Satyr

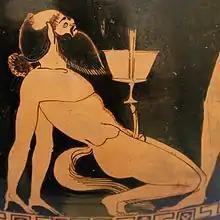
A bald, bearded, horse-tailed satyr balances a winecup on his penis, on an Attic red-figure "psykter" ( 500–490 BC)

The only complete extant satyr play is Euripides's "Cyclops", which is a burlesque of a scene from the eighth-century BC epic poem, the "Odyssey", in which Odysseus is captured by the Cyclops Polyphemus in a cave. In the play, Polyphemus has captured a tribe of satyrs led by Silenus, who is described as their "Father", and forced them to work for him as his slaves. After Polyphemus captures Odysseus, Silenus attempts to play Odysseus and Polyphemus off each other for his own benefit, primarily by tricking them into giving him wine. As in the original scene, Odysseus manages to blind Polyphemus and escape. Approximately 450 lines, most of which are fragmentary, have survived of Sophocles's satyr play "Ichneutae" ("Tracking Satyrs"). In the surviving portion of the play, the chorus of satyrs are described as "lying on the ground like hedgehogs in a bush, or like a monkey bending over to fart at someone." The character Cyllene scolds them: "All you [satyrs] do you do for the sake of fun!... Cease to expand your smooth phallus with delight. You should not make silly jokes and chatter, so that the gods will make you shed tears to make me laugh."